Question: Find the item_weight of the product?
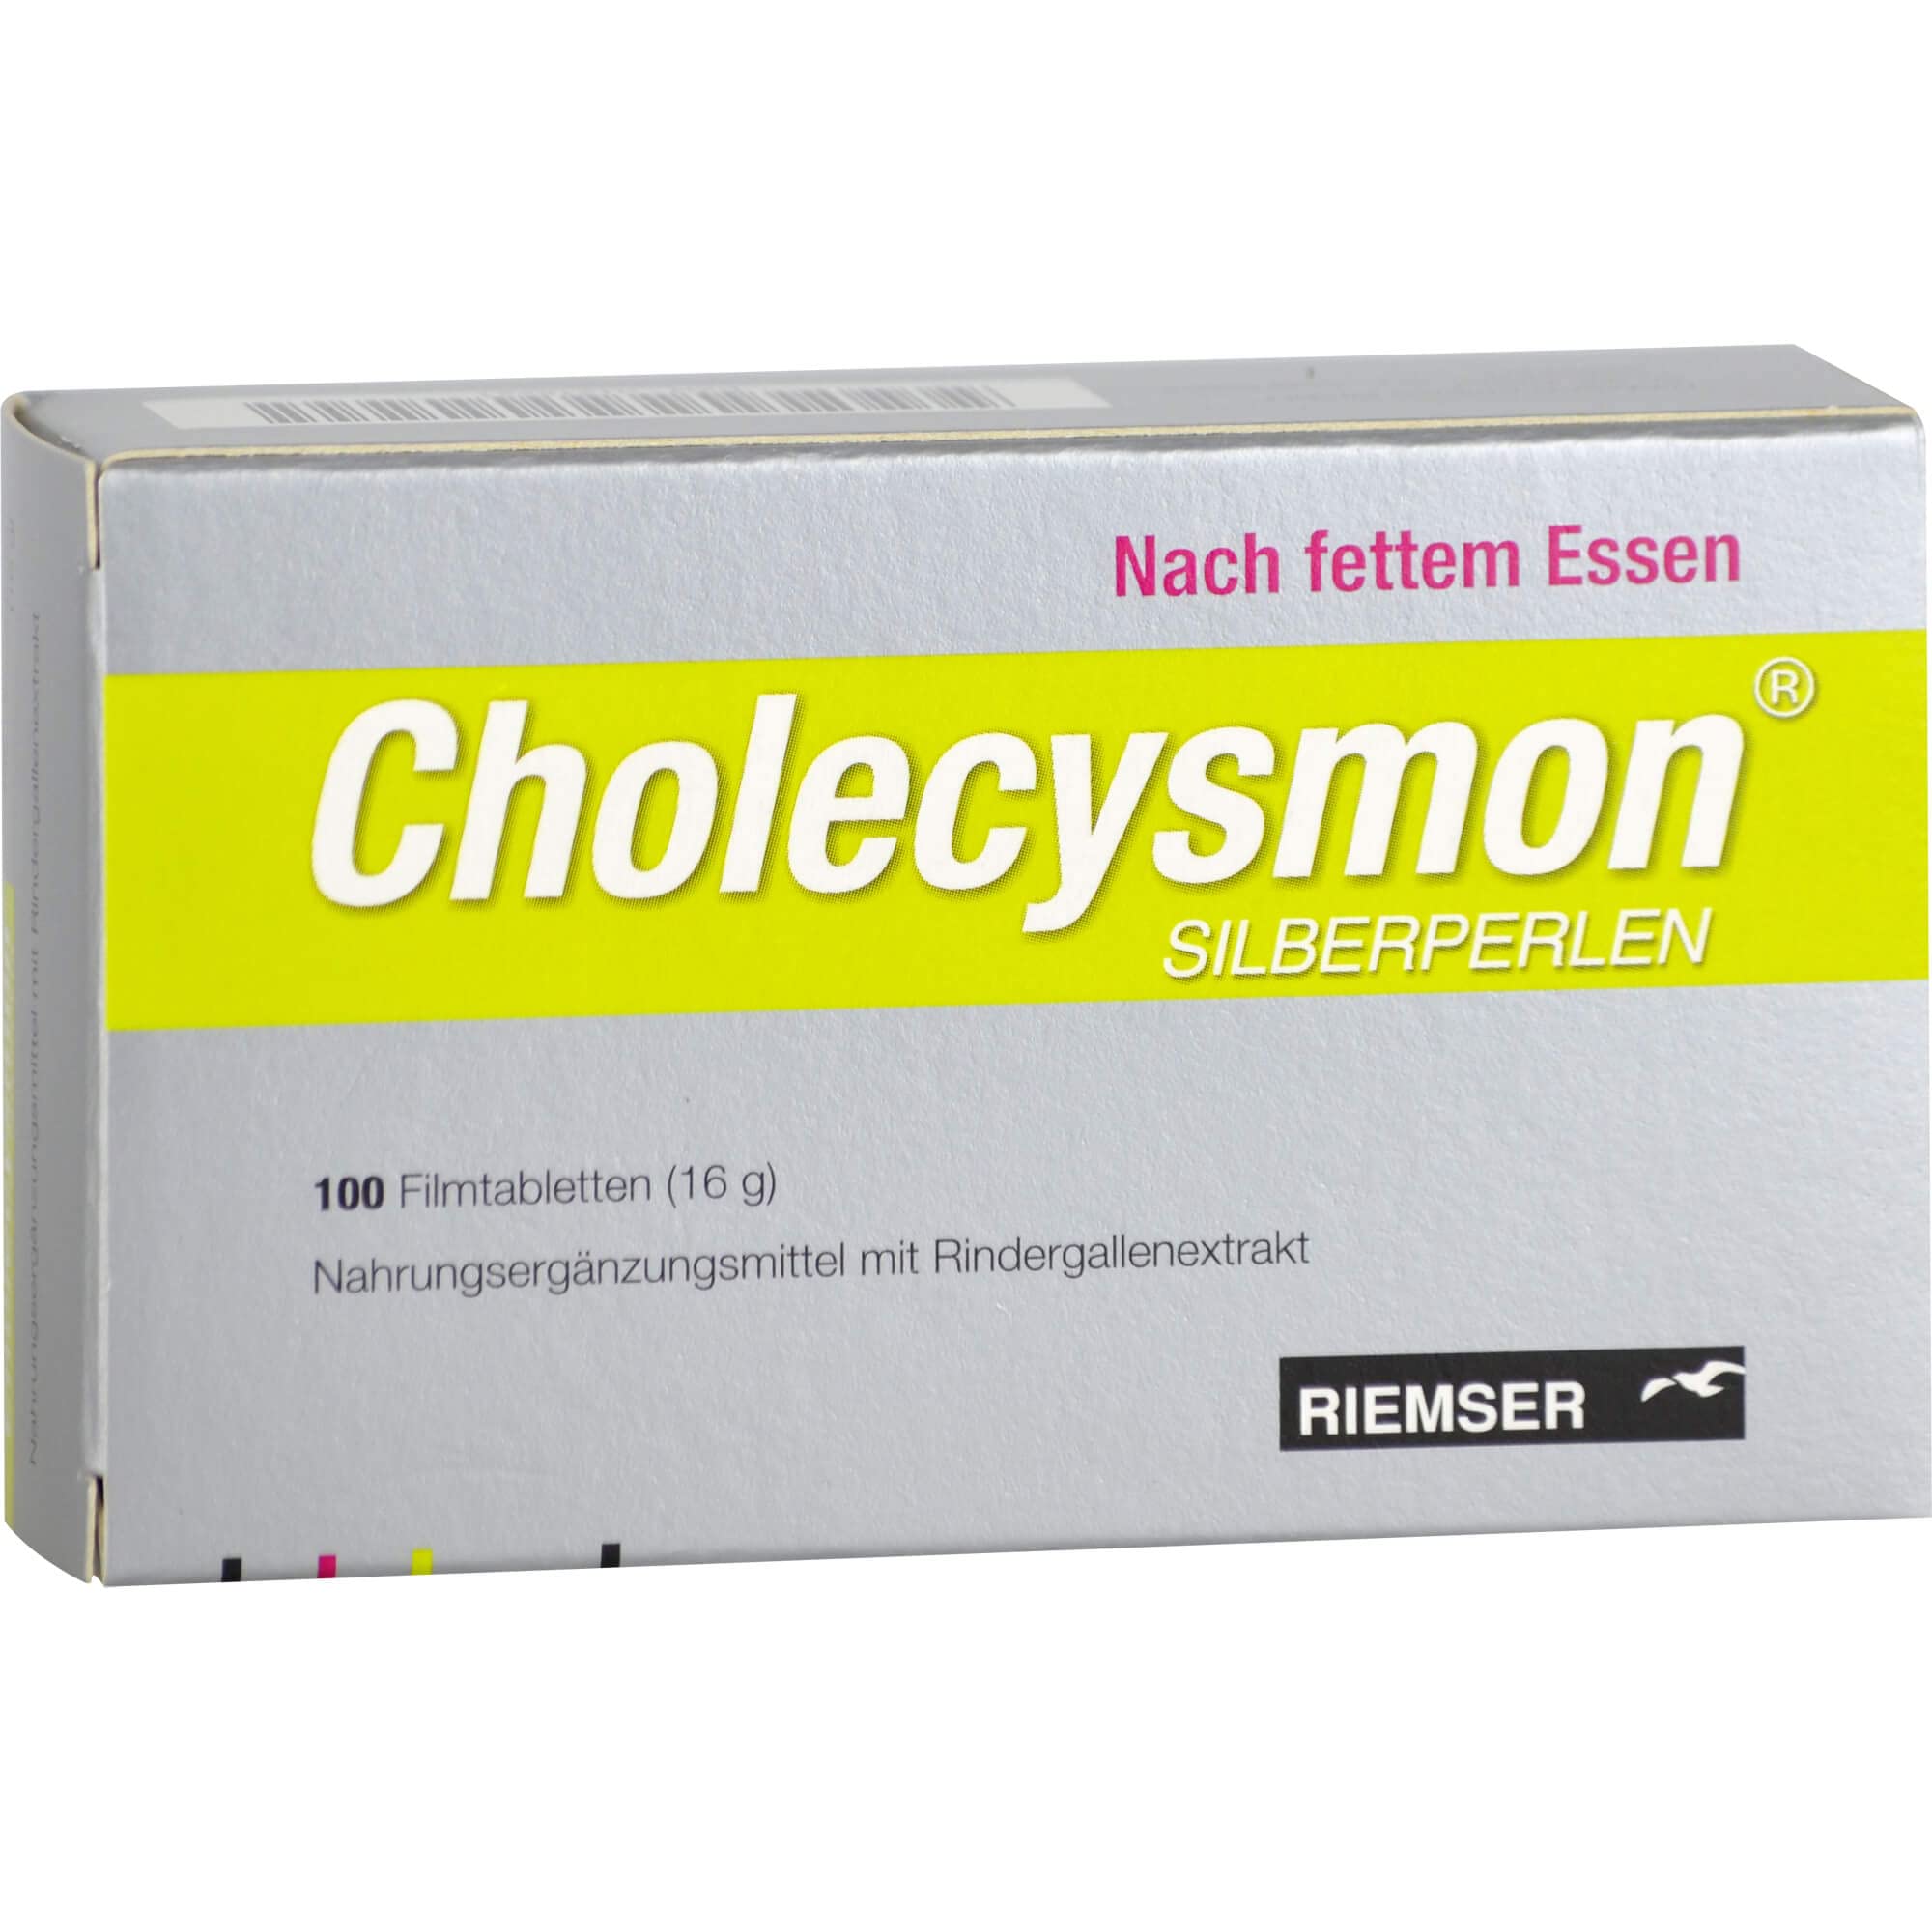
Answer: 16.0 gram